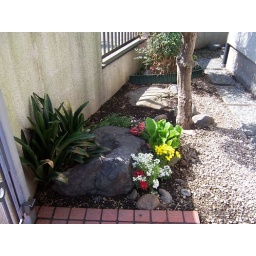
I've started to plant flowers in my garden in Japan